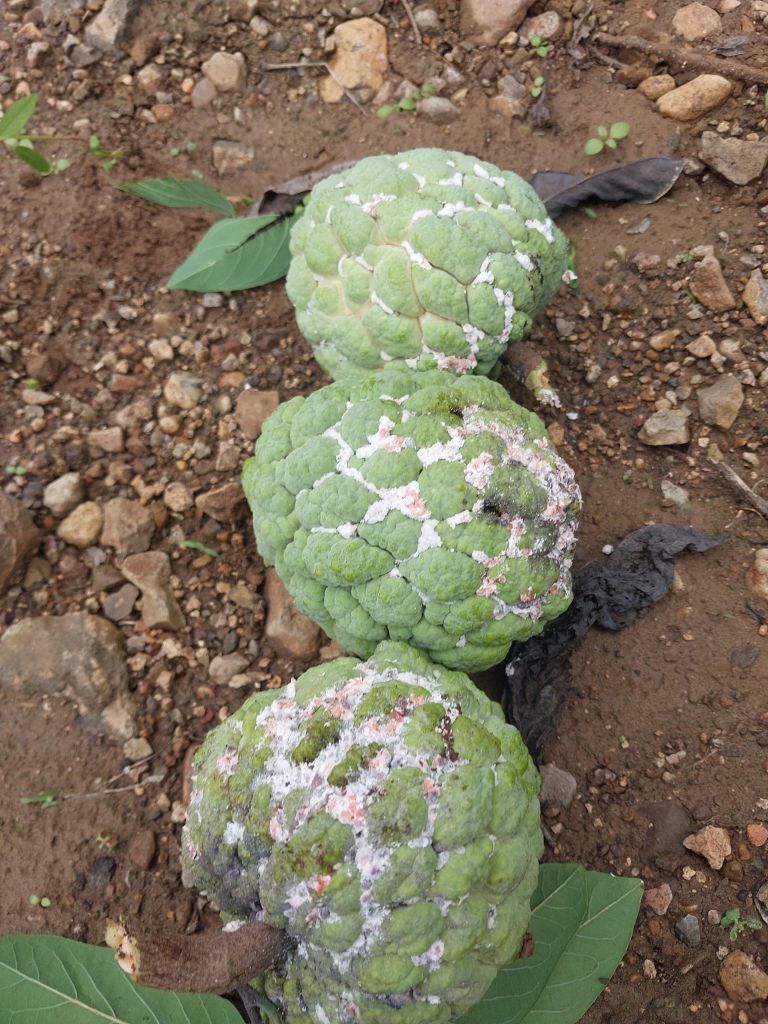
Disease label: Mealy Bug